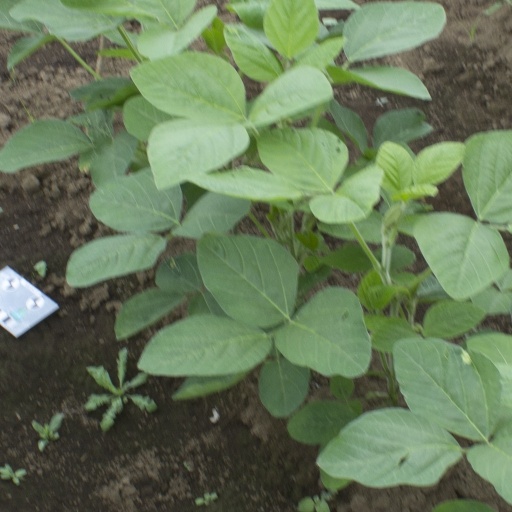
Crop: soybean